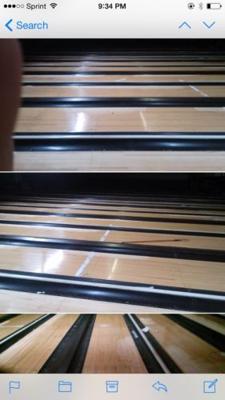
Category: table